Canada Post

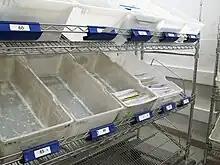
Parcels at a Canada Post mail processing plant

Labour relations and costs were persistent challenges throughout this period. In 2023, Canada Post incurred $4.9 billion in labour costs and employee benefits against $6.9 billion in revenue, with parcel delivery costs of $50 to $60 per hour, exceeding industry averages of $40 to $50. In November 2024, a 32-day strike halted operations across Canada.